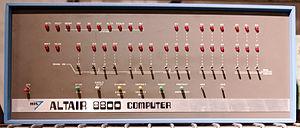
En informatique le panneau frontal ou panneau avant était le dispositif principal des premières consoles systèmes. Il permettait d'afficher et de modifier les registres internes des premiers systèmes informatiques de type électronique. Le panneau avant est en général constitué de tableaux de voyants, d'interrupteurs à bascule et de boutons-poussoirs montés sur une plaque en tôle placé à l'avant de l'ordinateur.